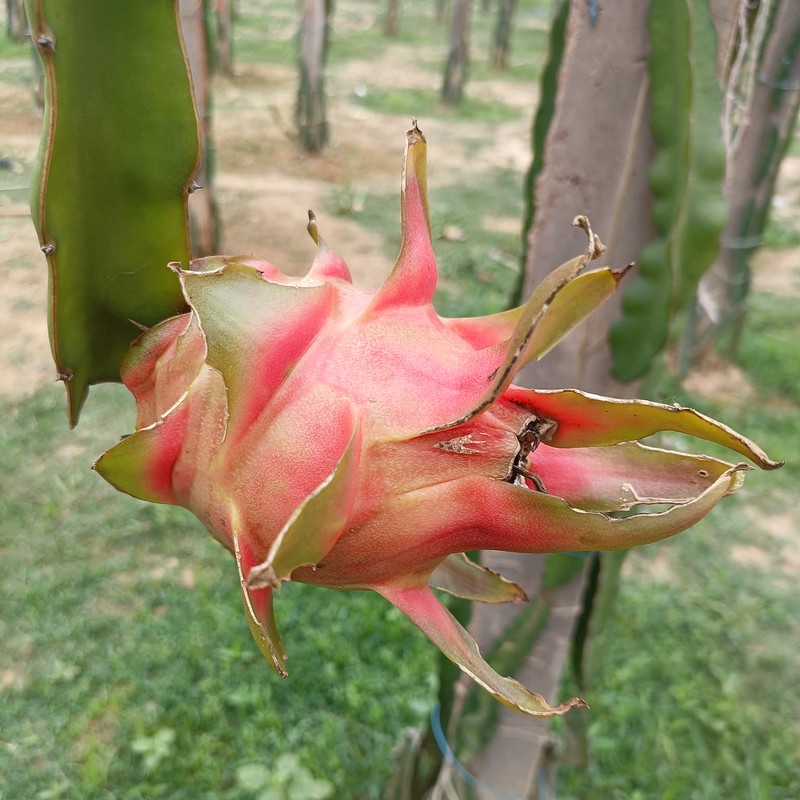
Label: Fresh Dragon Fruit